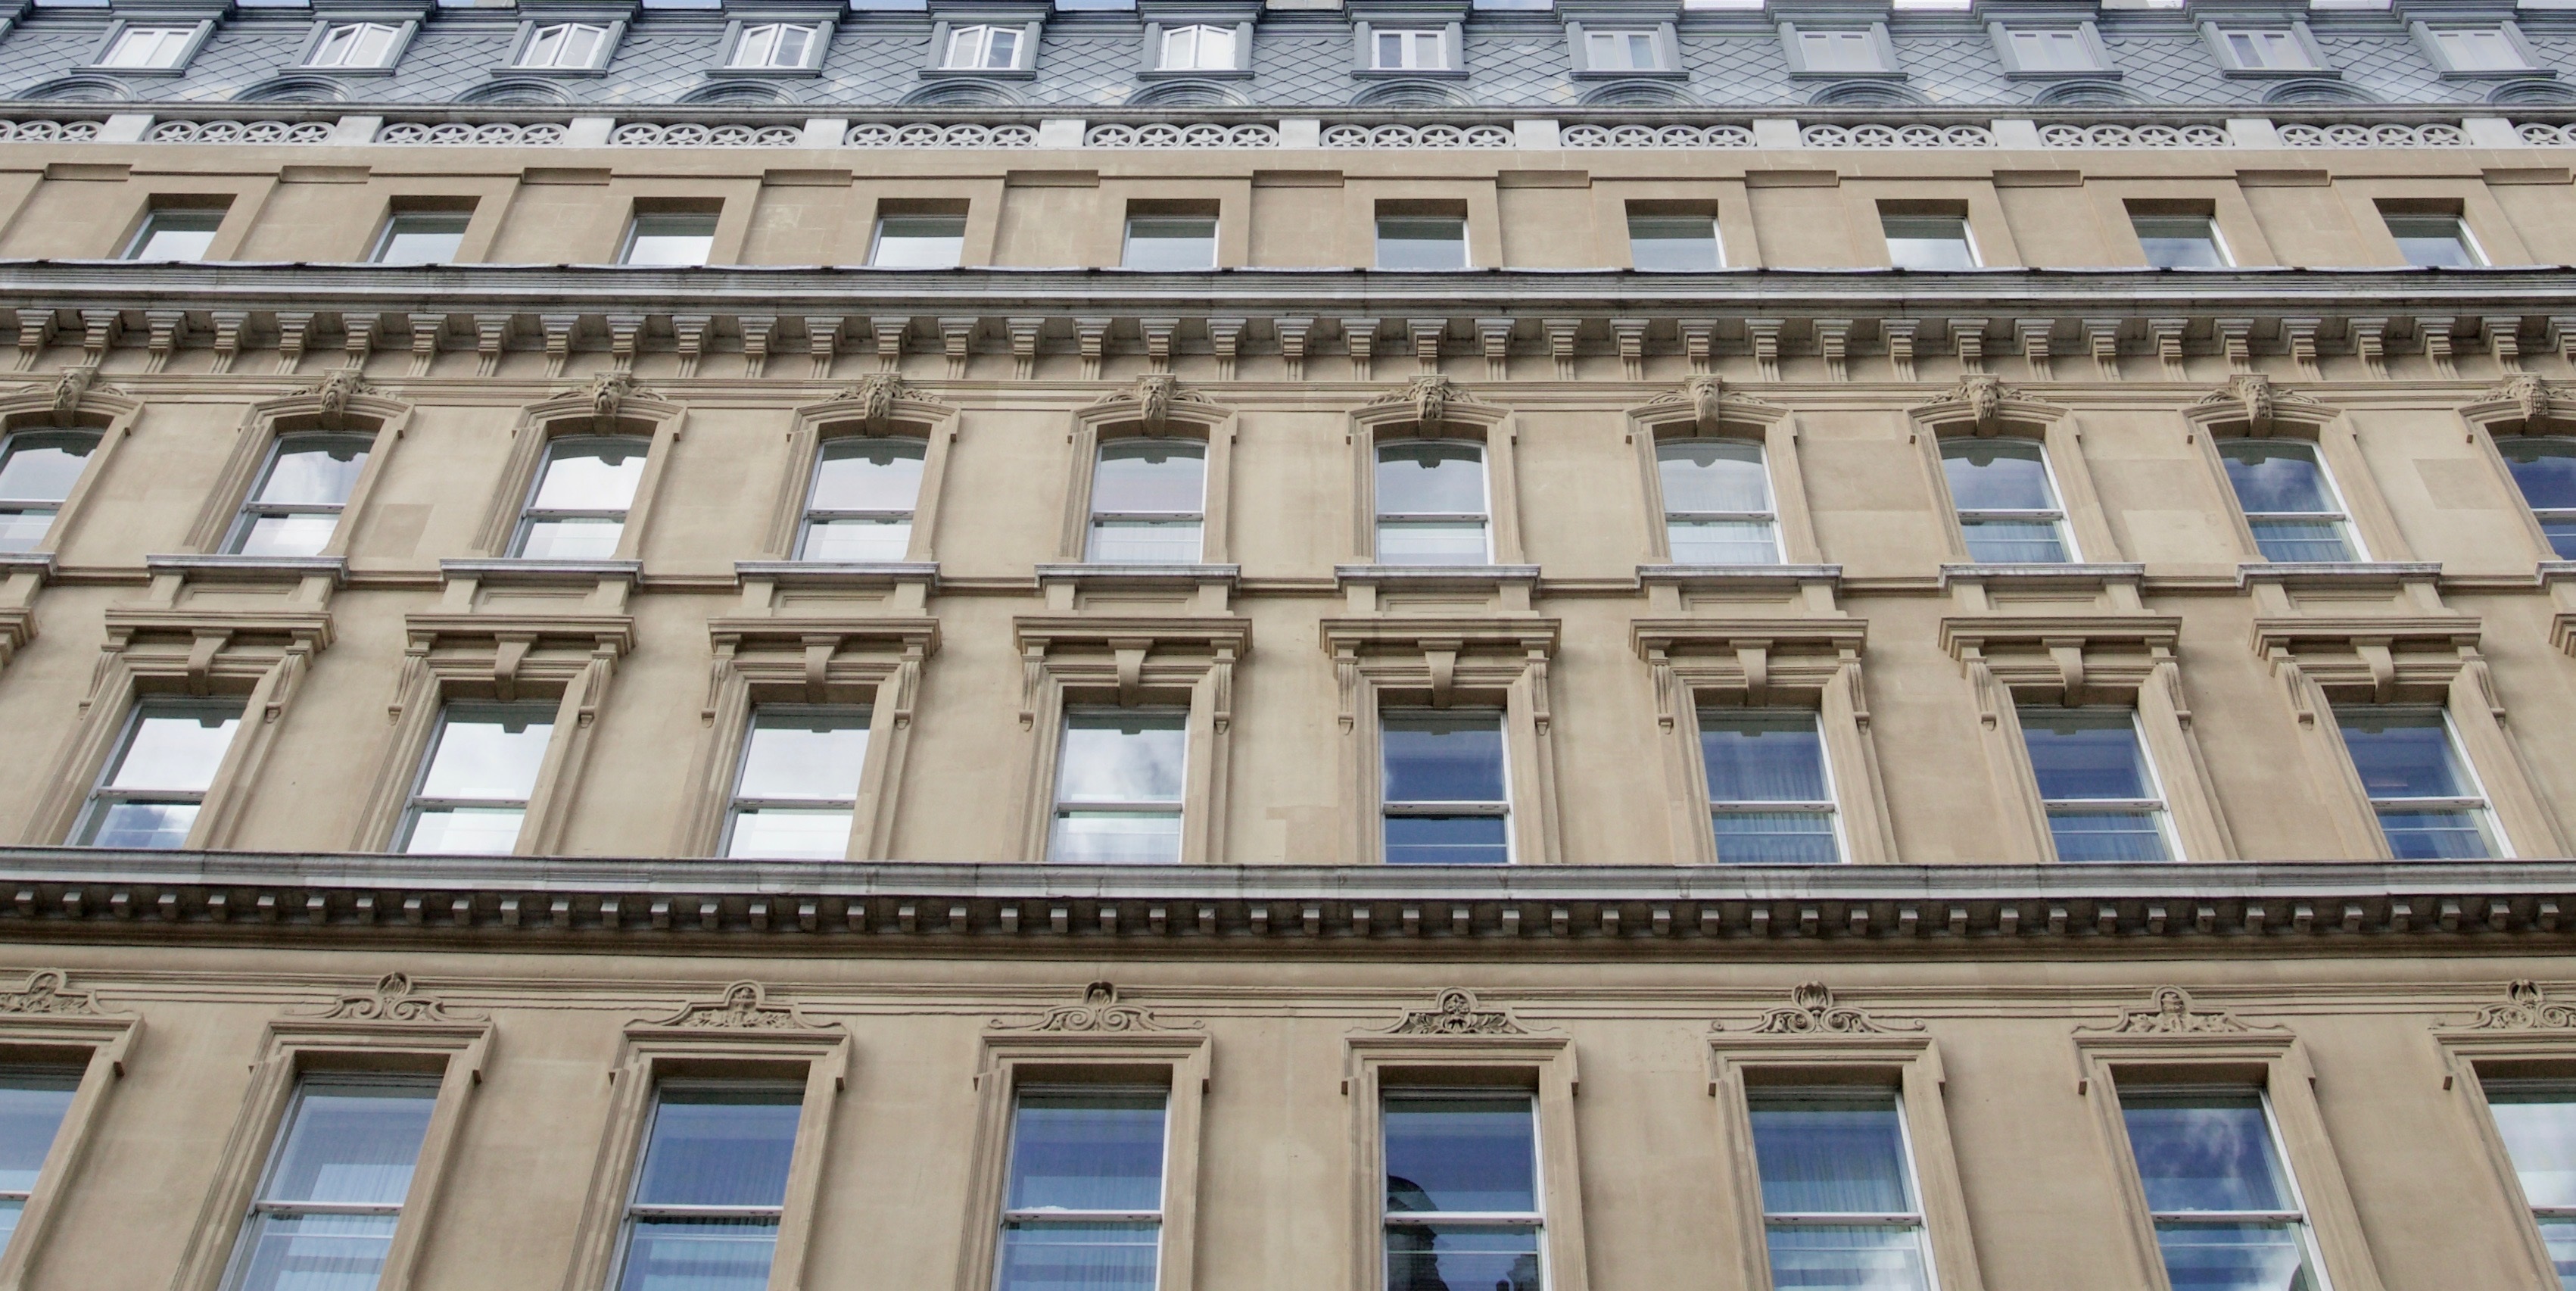
architecture, window, building, city, skyscraper, downtown, landmark, facade, tower block, human settlement